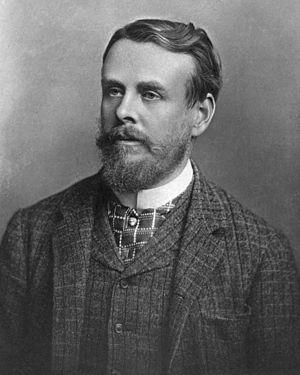
James Theodore Bent, né à Leeds le 30 mars 1852, mort le 5 mai 1897, voyageur et archéologue britannique.